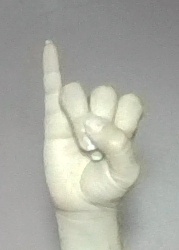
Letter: meem